Scott Fenwick

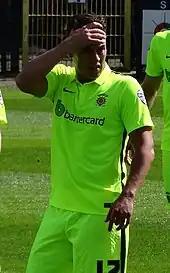
Fenwick playing for Hartlepool United in 2015

On 7 November 2014, Fenwick signed an 18-month contract with Hartlepool United. He made his professional debut eight days later, replacing Matt Crooks in a 1–0 defeat against Southend United.